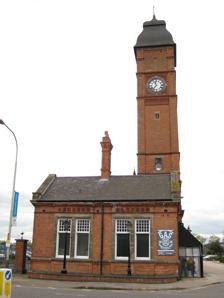
Building: Gas Museum
Country: United Kingdom
Year built: 1878
52°37′00″N 1°08′31″W / 52.616528°N 1.141944°W / 52.616528; -1.141944 This article is about the museum in Leicester, England. For other uses, see Gas Museum (disambiguation) . Gas Museum, Aylestone Road, Leicester LE2 7QJ The Gas Museum , also known as the National Gas Museum , is situated in the former gatehouse of a gasworks in Leicester , England , and deals with the history of domestic and industrial gas supply.  It is claimed to be "the biggest collection of gas  and gas related artefacts in the world". The building is a Grade II listed building , dating from 1878, with a clock tower.  The public museum is on two floors, with over 4000 items in storage.  It was opened 29 April 1977, then called the John Doran Museum. It was one of 2 museums run by the British Gas Corporation until its privatization in 1987 when it was taken over by the National Gas Museum Trust , a charity set up for the purpose.  The collections of the London Gas Museum and of the South West Gas Historical Society were transferred to this site in 1998. Displays include accounts of the history of gas usage in the UK and examples of technology.  There is a tableau of 1920s kitchen with gas equipment.  Domestic items include washing machines, gas irons and even a gas-powered radio. Much of the collection is of items made to operate on town gas which had to be replaced when UK gas supplies were changed over to natural gas in the 1970s, and were collected by British Gas engineers. It is run by the National Gas Museum Trust with financial support from Centrica and National Grid plc . The All-Gas Kitchen, 1920s, display Part of the upstairs displays Gas meters Gas-powered radio set A gas engine in the museum See also List of petroleum museums References